Pi de les Tres Branques

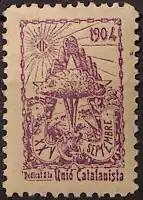
1904 promotional stamp issued by the Catalanist Union featuring Pi de les Tres Branques and the date 25 September

The first major rally was in 1904 when the Catalanist Union organised an assembly there to celebrate its acquisition of the site, on Sunday 25 September. The ceremony, and associated events in Berga the day before, attracted several hundred activists, with messages from foreign sympathisers being read out. Another rally was held in 1915.